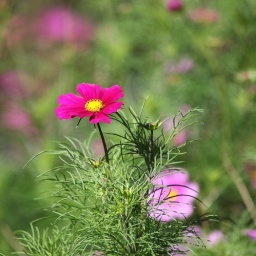
A pink flower in the Winterbourne Botanical Gardens, Edgbaston, Birmingham, England.